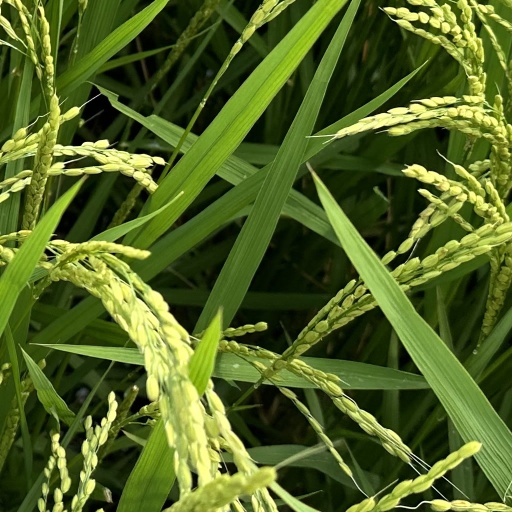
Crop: rice